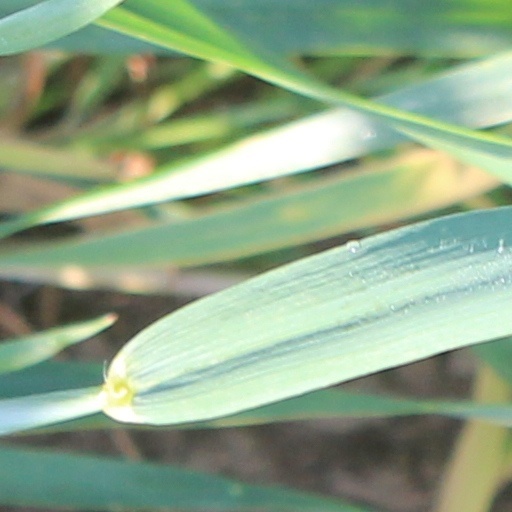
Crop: wheat